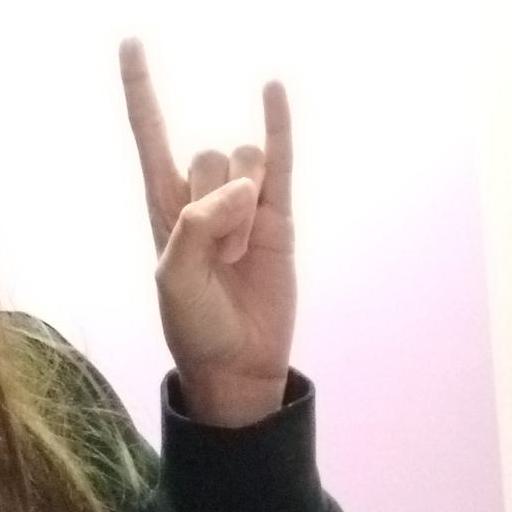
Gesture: rock